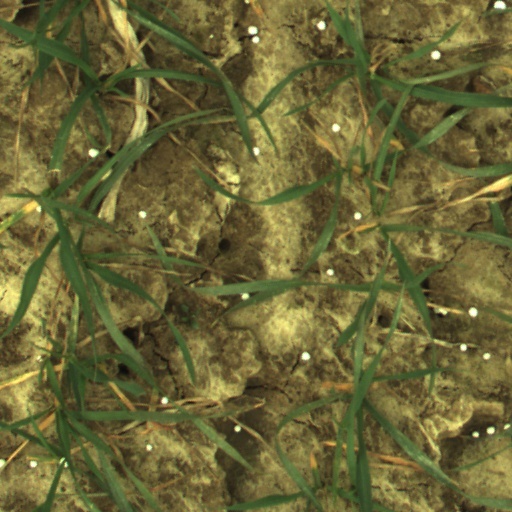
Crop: wheat